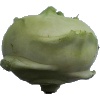
Label: Kohlrabi 1